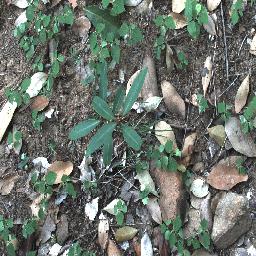
Label: rubber_vine